Room 237

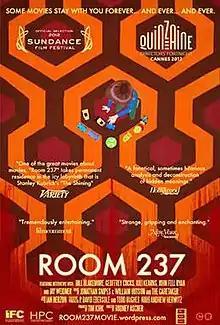
Theatrical release poster

Room 237 is a 2012 American documentary film directed by Rodney Ascher about interpretations of Stanley Kubrick's film "The Shining" (1980) which was adapted from the 1977 novel of the same name by Stephen King. The documentary includes footage from "The Shining" and other Kubrick films, along with discussions by Kubrick enthusiasts. "Room 237" has nine segments, each focusing on a different element within "The Shining" which "may reveal hidden clues and hint at a bigger thematic oeuvre." Produced by Tim Kirk, the documentary's title refers to a room in the haunted Overlook Hotel featured in "The Shining".